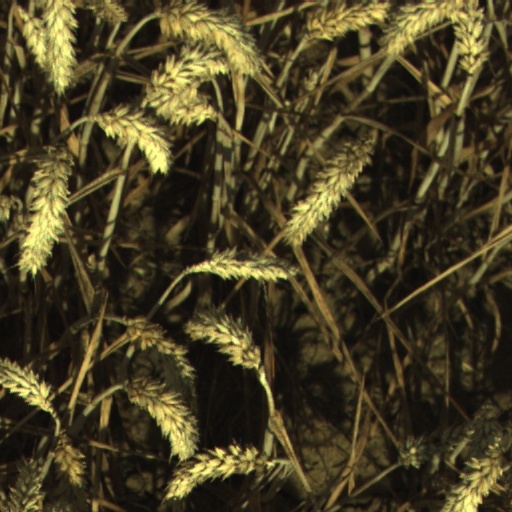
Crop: wheat